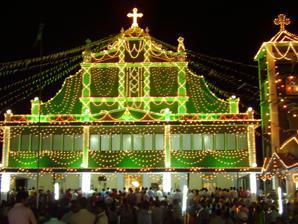
Building: Our Lady of the Miracles Cathedral, Kallianpur (Milagres Cathedral)
Country: India
Year built: 1678
This article is about the Milagres Cathedral in Kallianpur, Udupi district. For the other Milagres Church in Hampankatta, see Milagres Church (Mangalore) . Church in Karnataka, India Our Lady of the Miracles Cathedral(Milagres Cathedral) Igreja Nossa Senhora do Milagres Church of Our Lady of Miracles Milagres Cathedral illuminated at night Our Lady of the Miracles Cathedral(Milagres Cathedral) 13°23′45″N 74°44′10″E / 13.395729°N 74.736224°E / 13.395729; 74.736224 Location Kallianpur , Udupi district , Karnataka Country India Denomination Roman Catholic (Latin rite) Website www .milagrescathedralkallianpur .com History Status Cathedral Founded 1678 Architecture Functional status active Designated 2012 Specifications Bells 3 Administration Province Roman Catholic Archdiocese of Bangalore Diocese Roman Catholic Diocese of Udupi Deanery Kallianpur Parish Kallianpur Clergy Bishop(s) Most Rev Dr Gerald Isaac Lobo Rector Msgr. Ferdinand Gonsalves Vicar(s) Msgr. Ferdinand Gonsalves Assistant priest(s) Rev. Fr. Pradeep Cardoza Chaplain(s) Rev Fr Romeo Lewis (Ozanam Ashram) The Cathedral of Our Lady of Miracles , Indo-Portuguese ; Catedral de Nossa Senhora dos Milagres (formerly a parish church as the Church of Our Lady of Miracles , Portuguese : Igreja de Nossa Senhora dos Milagres ), is a Roman Catholic Cathedral situated at Kallianpur in the Udupi district of Karnataka , India . The Milagres Church was established in 1678 as a result of a treaty between Raja Shivappa Nayaka (the Ikkeris ) of Bednore and the Portuguese in Goa and Bombay-Bassein . The structure was rebuilt in its present form in 1881 AD, after the persecution of Mangalorean Christians at Seringapatam ended. The Milagres parish was elevated to the status of a cathedral church in 2012, giving a desirable fillip to the Konkani and South Canarese Christian people of the locality. History During the period of the Keladi Nayakas , Kallianpur developed as a Christian settlement in South Canara . In 1678, the church was constructed by the Portuguese in Goa and Bombay and dedicated to Our Lady of Miracles . The land on which the church was built was gifted to the local Christians by Somashekara Nayaka I of the Ikkeris . The statue of Milagres Kallianpur was extracted from the writings of Charles E.G. Lewis Kallianpur, dated 1982. The statue of Our Lady of Milagres, Kallianpur is said to be miraculous. When the East India company lost the Anglo-Mysore war in 1784, Tipu Sultan gave secret orders to his commanders to seize all Christians in Canara and take them captive to Seringapatam. They carried out the secret orders and entered every church simultaneously, where Christians were expected to gather on the occasion of Good Friday . Entire families with children in arms were cruelly hounded and herded into a forced march across the Western Ghats . Only a few people managed to stay in hiding or escape into the forests. Nearly all the churches in Canara were destroyed as were the churches at Barkur and Patre. The priests had either gone into hiding or had been captured and deported to Goa and Damaon . It was at this time that the enemy soldiers wreaked havoc, destroying everything as they attempted to remove the Statue of our Lady on the High Altar for desecration. However, they found that it was not possible to remove it or lift it with their hands. They used force and tools without success. But then, at that very moment, a large swarm of bees suddenly came upon them from an unknown place and attacked them. They ran for shelter, and the bees followed them. They rode down as far as the Severna river; the bees still pursued them until the soldiers dived and tried to hide in the water. This occurrence was known in the area and produced awe and reverence among the people including non-Christians, who are to Our Lady of Miracles as their Milagri Amma , Kanarese for "mother of miracles". At that time, one of the parishioners who was in hiding, Menino Francies Luis of Nadu Kudru , Tonse , secretly carried away the Miraculous Statue from the devastated church after praying and promising that he would place her with due honor when the ordeal was over. He carried her to his home in Tons and venerated her secretly with his family and other Christians in night vigils with rosaries and reading of the Christian Purana ( Kristapurana ) of Fr Thomas Stevens SJ. The statue had sometimes to be hidden in other houses and especially in one Hindu house whose descendants were honored every year with a candle on the occasion of the Annual parish feast. When things brightened up with the enemies' death and Priests came after the return of Christians from captivity, the Miraculous Statue was brought back with great honor and Jubilation amidst rejoicing through the river and road in a colorful two-mile long route boat procession and re-enthroned in the church on the high Altar(currently installed in the Shrine ). In memory and honor of this event,t a yearly boat procession of our Lady on a gaily and artistically decorated throne ( cherell ) with much solemnity grandeur, and pomp was celebrated at first from Nadu Kudru to the church on the eve of the parish feast from the ancient house of M.r Menino Francis Luis; but in the latter years the procession was from its neighboring Honappa Kudru from a house of his direct descendants for over a century. In the final years the procession commenced from Our Lady's Island Property of Barikudru due to the uncertainty of tides to bring it from Tonse. The statue used for those processions is the one now used for Cherell in the church for processions on the feast days. This statue was found on the Malpe shore and was delivered by the fishermen to the church. It is believed to be the statue placed by Vasco da Gama on the Thonse Par Islands when he landed there and which he named the St. Mary's Islands . In 2012, it was appointed as the Cathedral Church of the newly formed diocese, the Roman Catholic Diocese of Udupi , which was inaugurated on 15 October 2012, at the church. See also Statue_of_Our_Lady_of_Miracles,_Jaffna_patao Gallery Milagres Cathedral interior Milagres Church, (now Cathedral) Kallianpur Udupi during 1960s Our Lady of miracles Kallianpur Our Lady of Milagres in the shrine Milagres Church Pulpit during 1960s Milagres Cathedral (Present) References